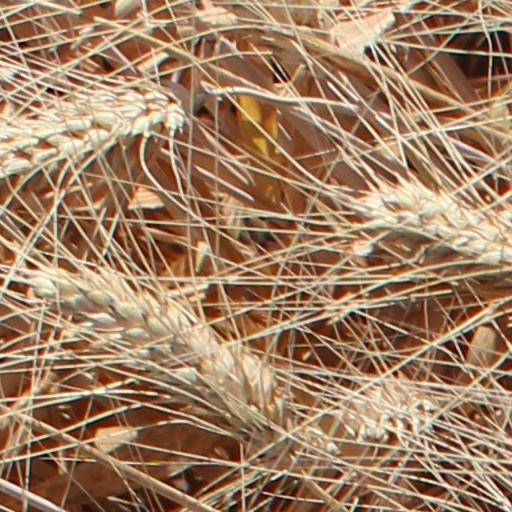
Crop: wheat